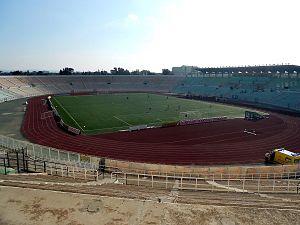
Stade du 24 Février 1956 à Sidi Bel Abbès, Algeria
Cette page décrit les stades de football en Algérie.
Le stade du 24-Février-1956 est un stade de football situé à Sidi Bel Abbès à en Algérie. Le stade a une capacité de 75 000 places et accueille toutes les rencontres de l'USM Bel Abbès.